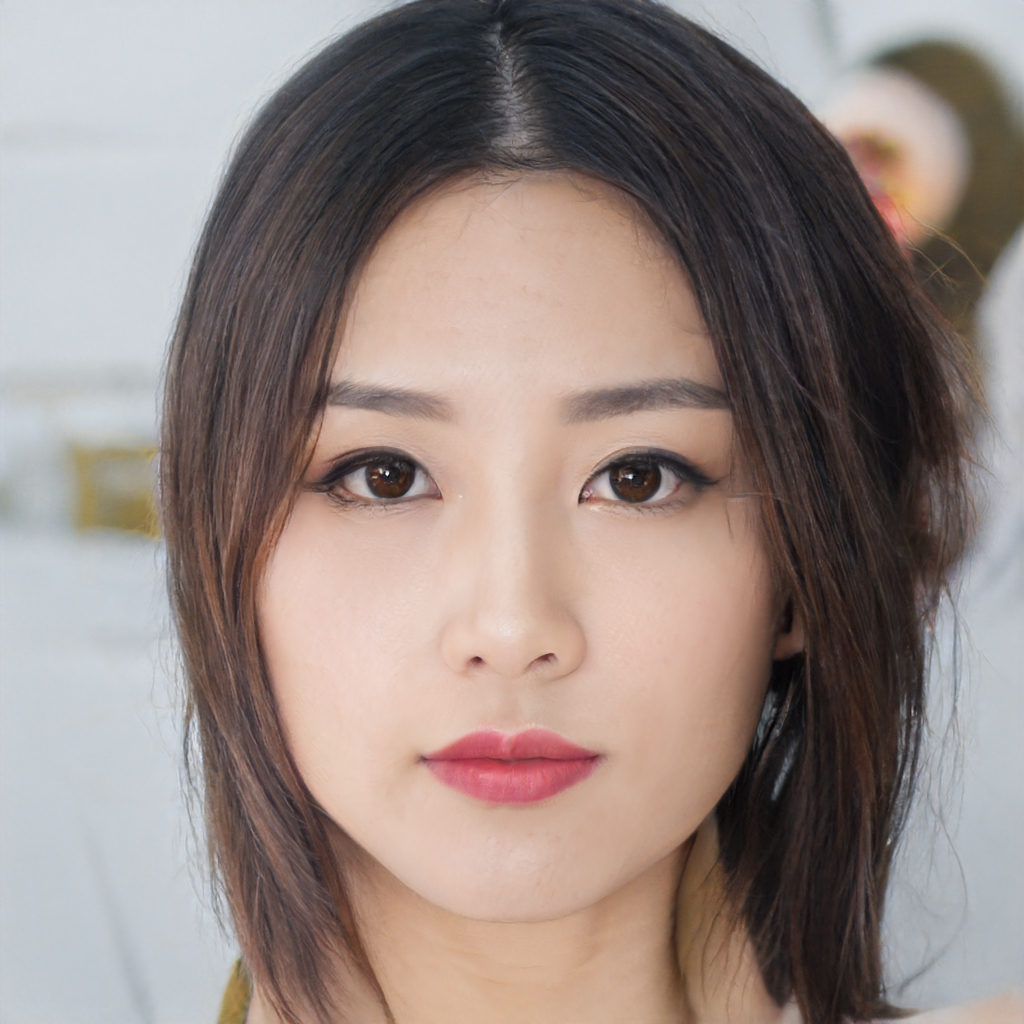
Portrait style: Real Portrait